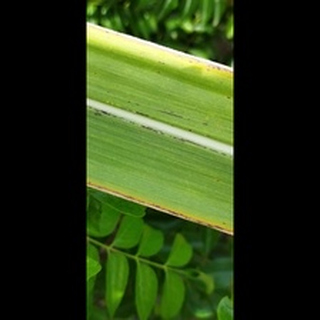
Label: sugarcane_rust